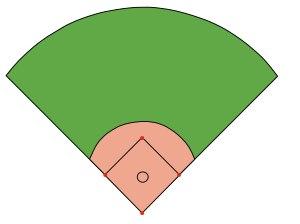
Au baseball, le champ intérieur désigne l'aire de jeu constituée par les quatre bases où évoluent en défense les joueurs de champ intérieur et les coureurs en attaque.
Au baseball, le champ extérieur désigne l'aire de jeu située au-delà du champ intérieur, c'est-à-dire par les quatre bases où évoluent en défense les joueurs de champ intérieur et les coureurs en attaque.